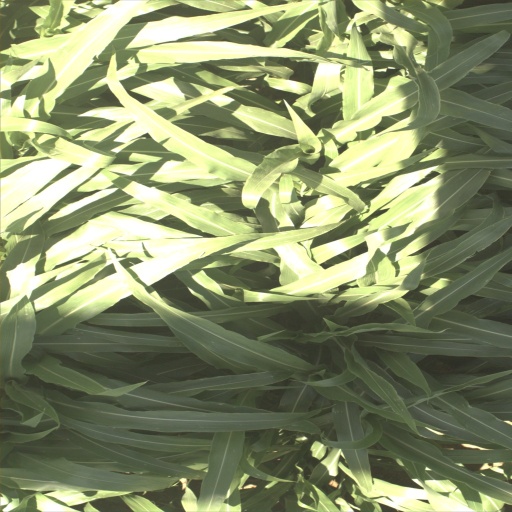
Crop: sorghum